Catholic Charismatic Renewal

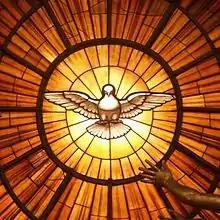
Stained-glass window of a dove in Saint Peter's Basilica, symbolizing the Holy Spirit, who is believed by Christians to confer various gifts

The Catholic Charismatic Renewal (CCR) is a movement within the Catholic Church and part of the wider Charismatic movement that spread across various Christian denominations.